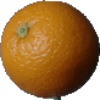
Label: orange